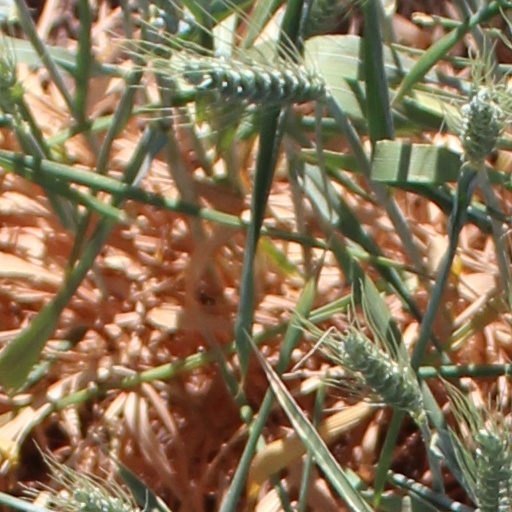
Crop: wheat